Hadley Rille meteorite

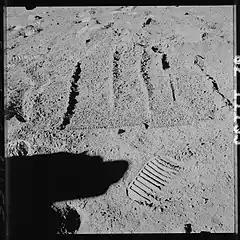
Samples 15600 to 15689 were collected using a rake tool, which was dragged along the surface to collect fragments in an unbiased way from the lunar regolith. This photo was taken after the rake sample was collected. The Hadley Rille Meteorite was one of many samples collected with the rake from this location.

The Hadley Rille meteorite was a meteorite discovered on the Moon at coordinates 26° 26' 0" N, 3° 39' 20" E, or Station 9A, during the Apollo 15 mission in 1971. It was the second meteorite to be discovered on a Solar System body other than the Earth. The first was the Bench Crater meteorite, discovered in 1969 during the Apollo 12 mission.